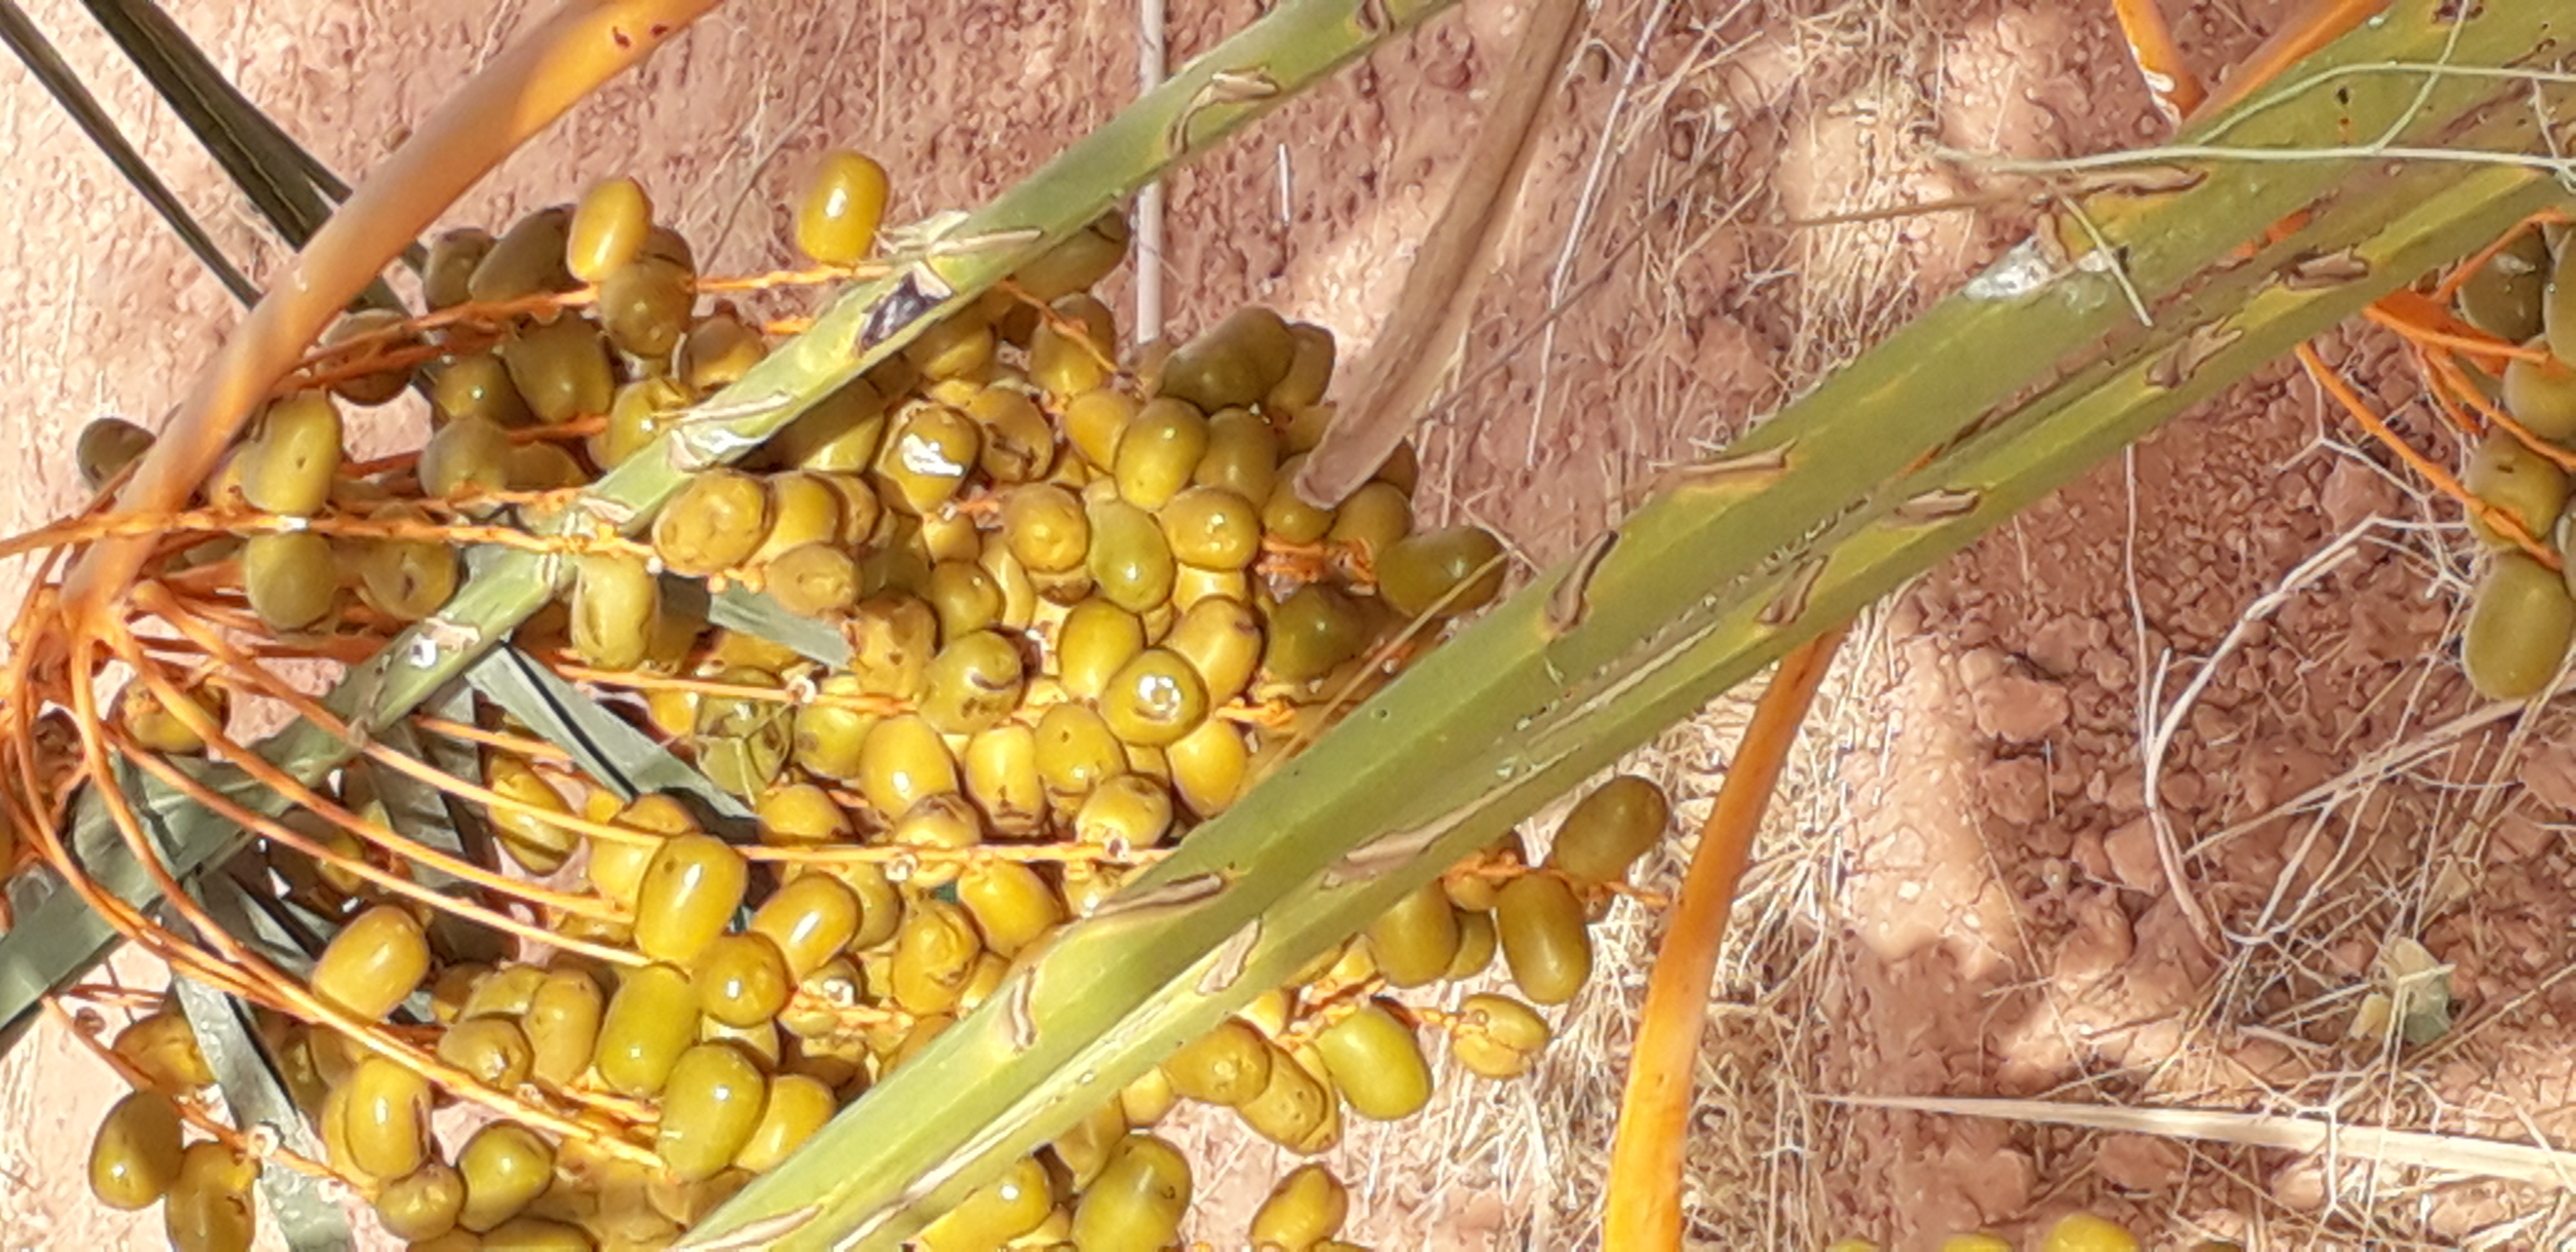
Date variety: Boufagous